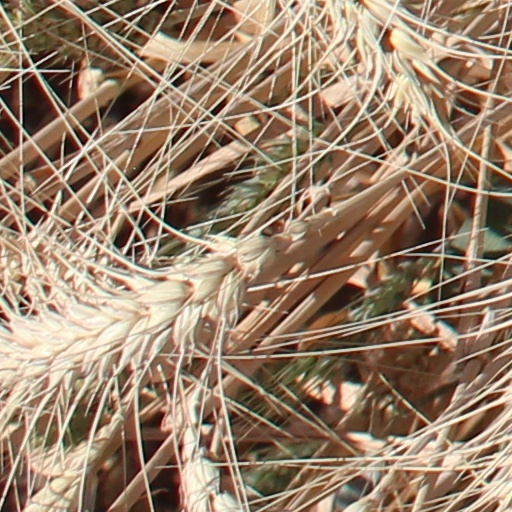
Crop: wheat